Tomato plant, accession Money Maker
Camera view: vertical (180 deg); turntable rotation: 210 degrees
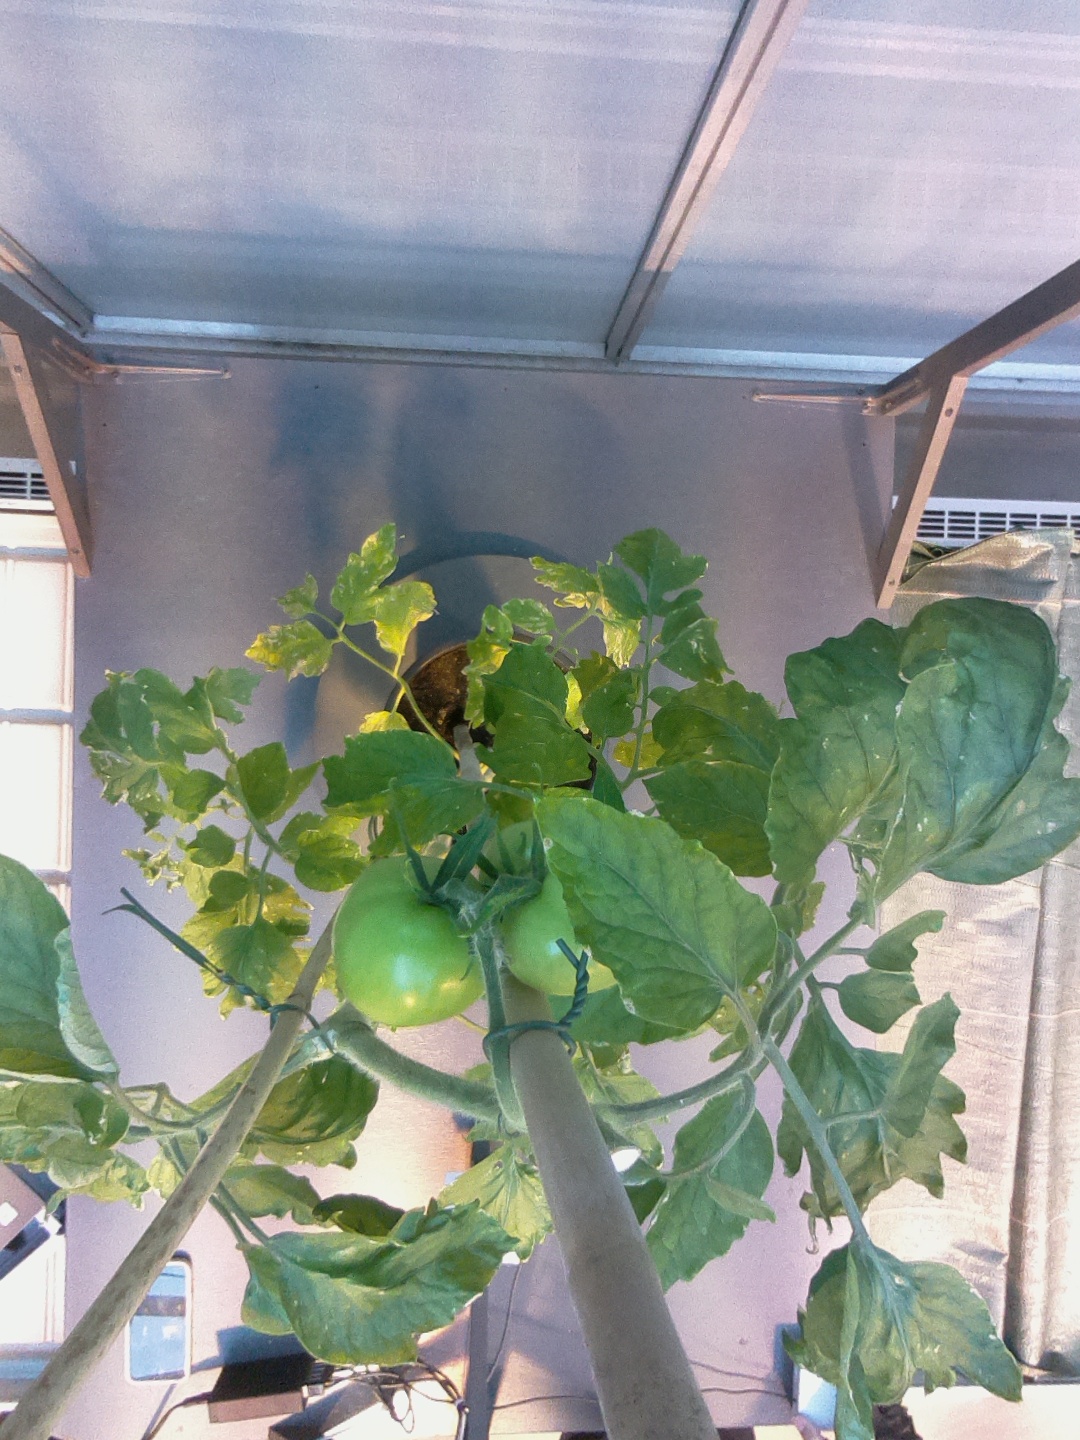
BBCH growth stage 76: 60%-70% of final fruit size